Visconti Castle (Pandino)

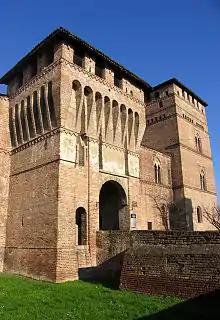
Principal entrance

In the 15th century, the Visconti were replaced by the Sforza. Other defensive structures, including two towers, were added to the castle's entrances.